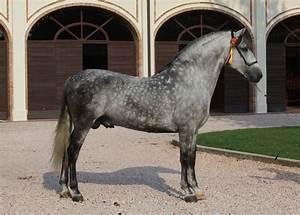
horse